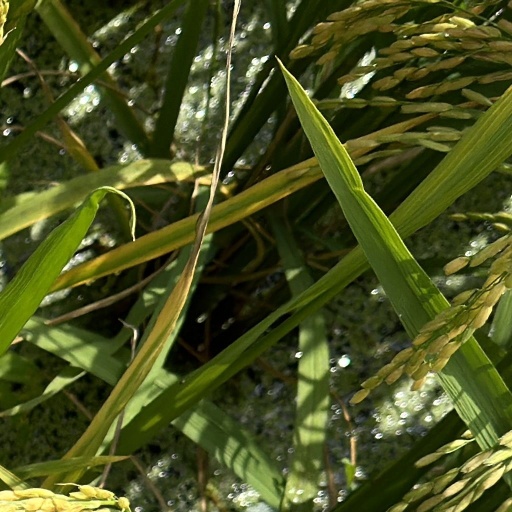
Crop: rice